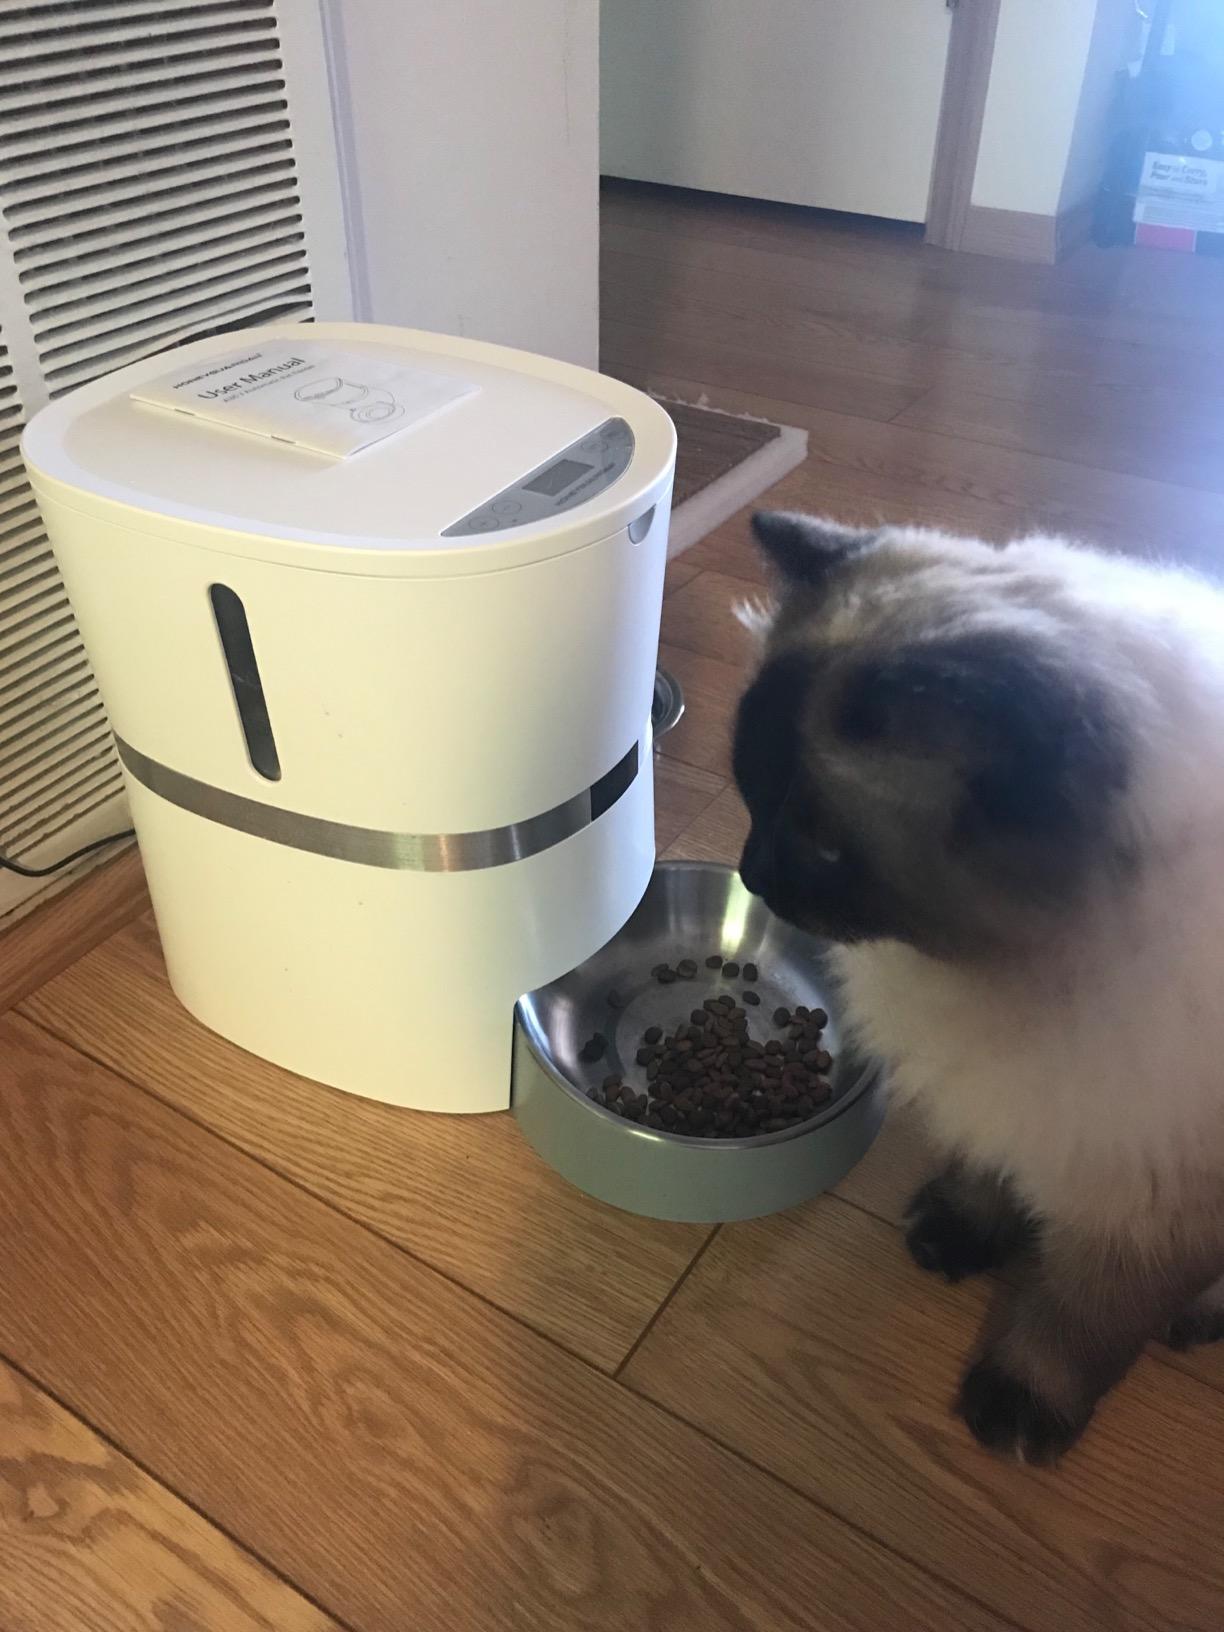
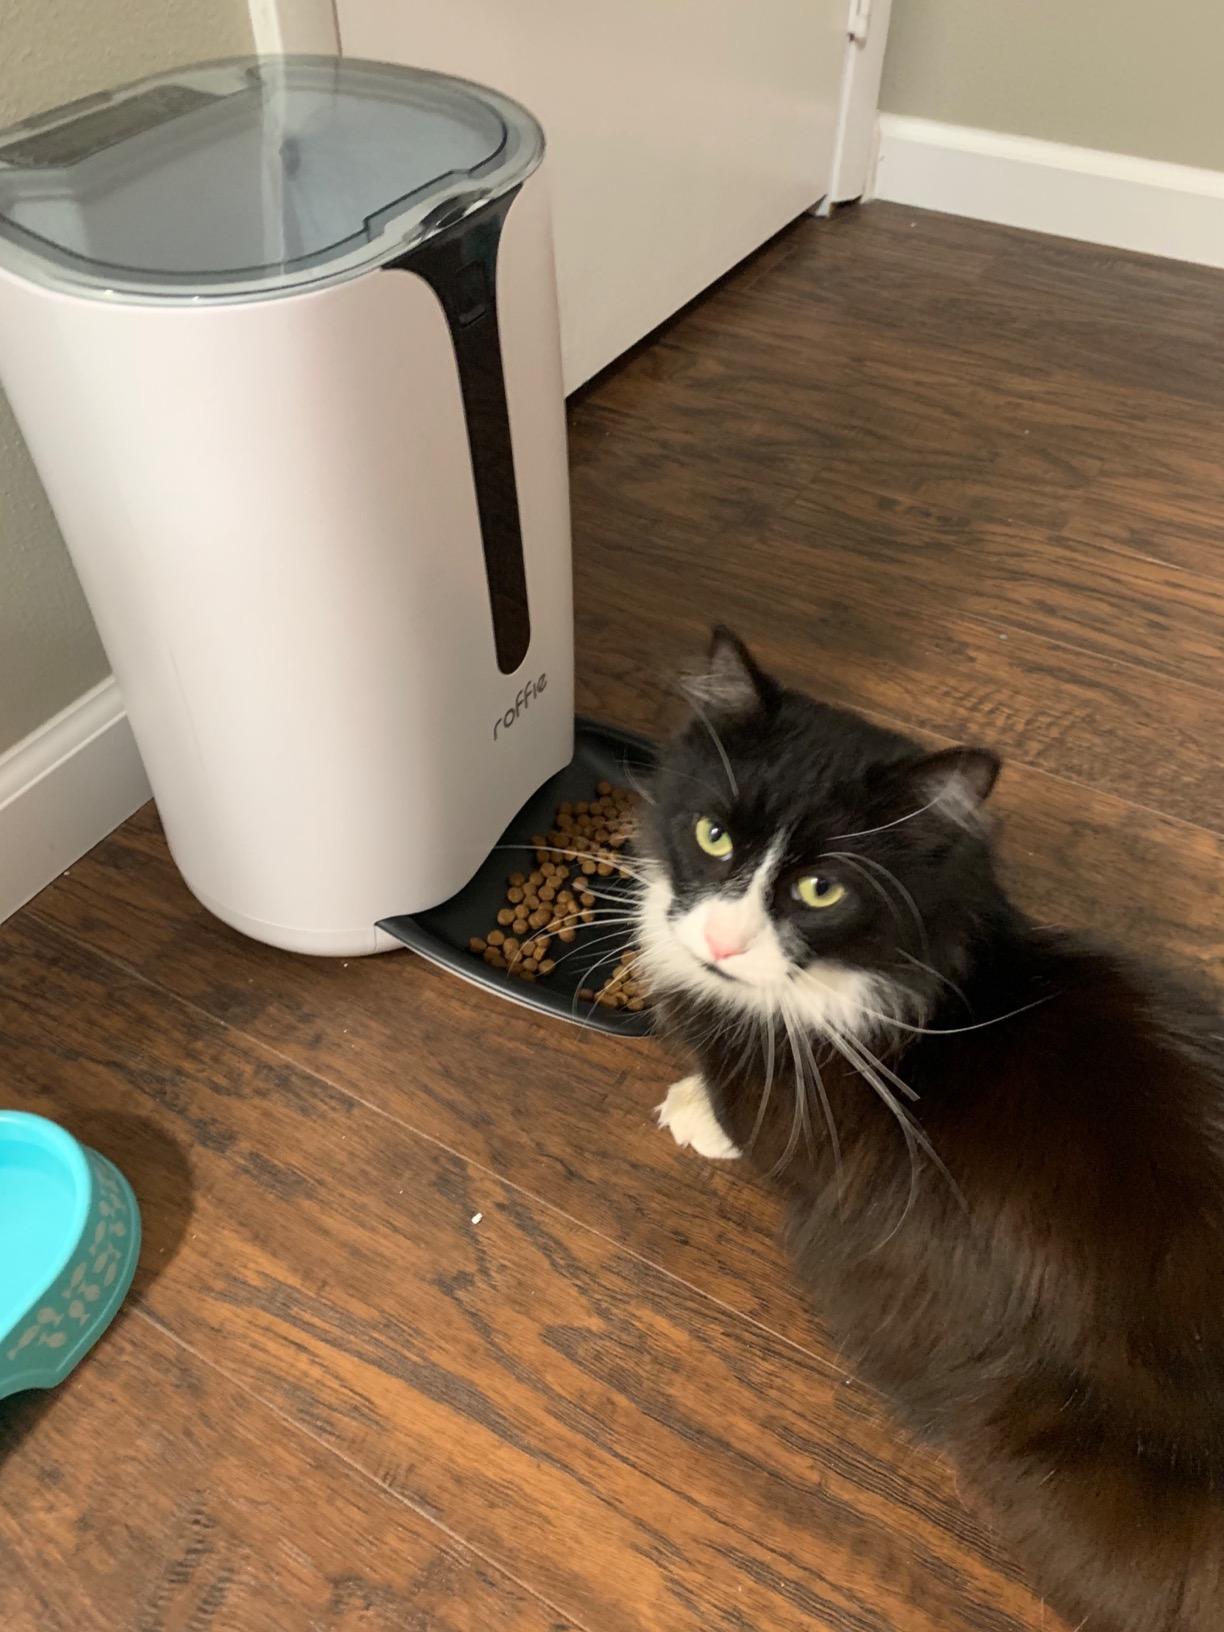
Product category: items_feeder
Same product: no